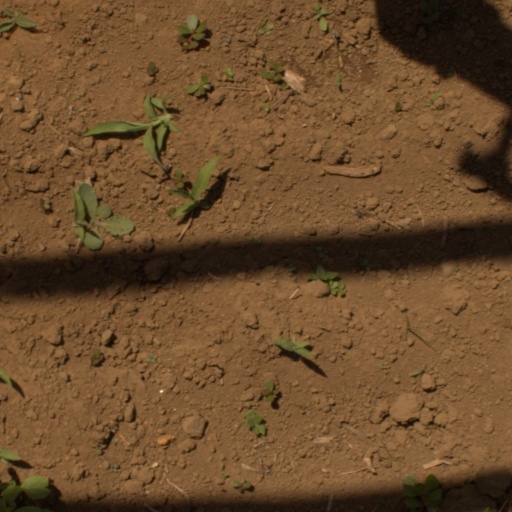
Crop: Jerusalem artichoke